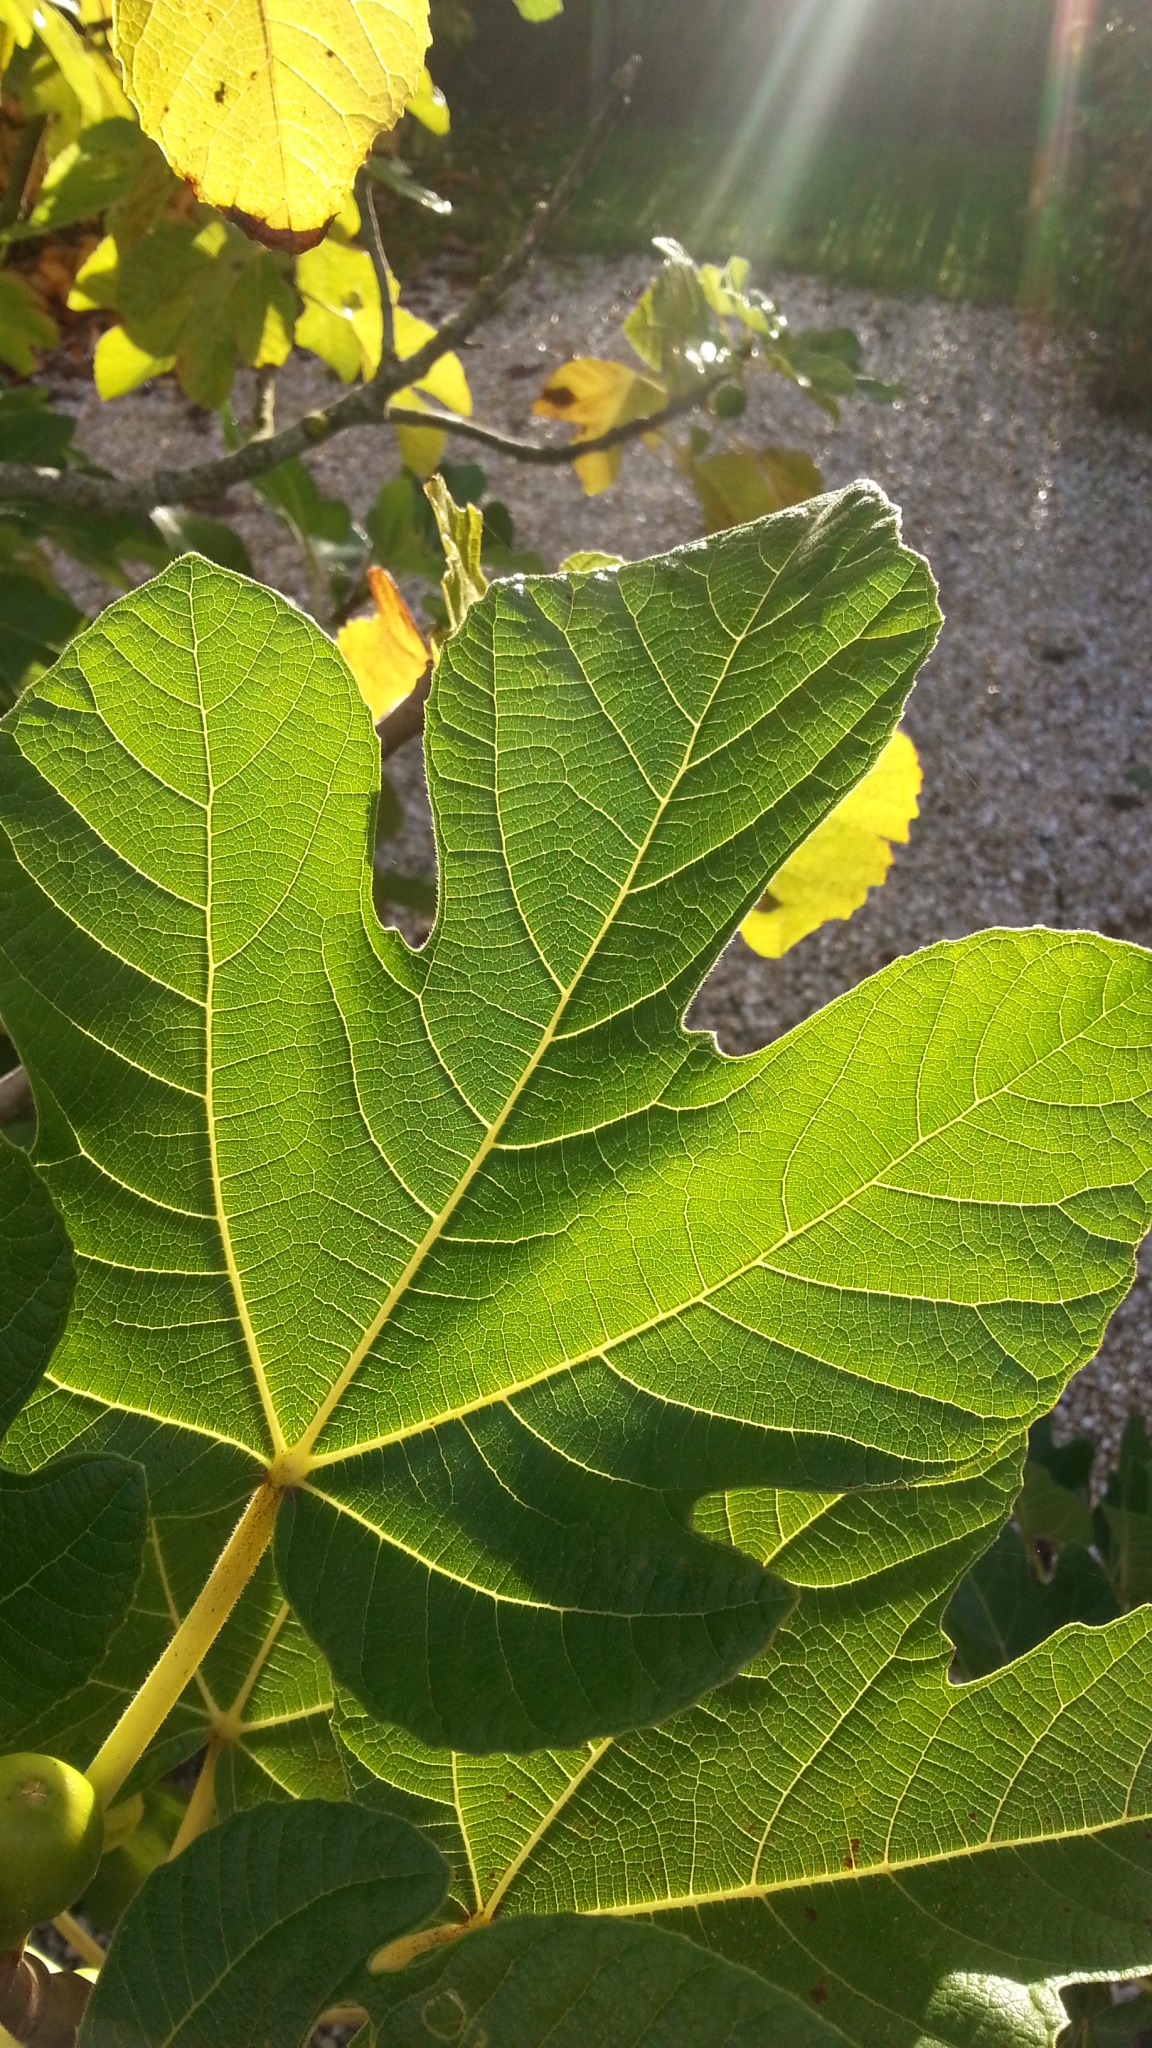
tree, branch, plant, fruit, sunlight, leaf, flower, summer, food, spring, green, produce, evergreen, botany, flora, shrub, deciduous, backlighting, flowering plant, fig tree, woody plant, land plant